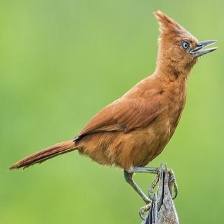
Species: CAATINGA CACHOLOTE
Scientific name: PSEUDOSEISURA CRISTAT